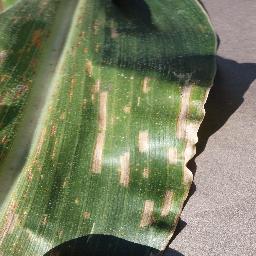
Label: Corn___Cercospora_leaf_spot Gray_leaf_spot